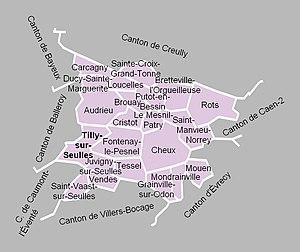
Carte du canton de Tilly-sur-Seulles en 2012.
Le canton de Tilly-sur-Seulles est une ancienne division administrative française située dans le département du Calvados et la région Basse-Normandie.